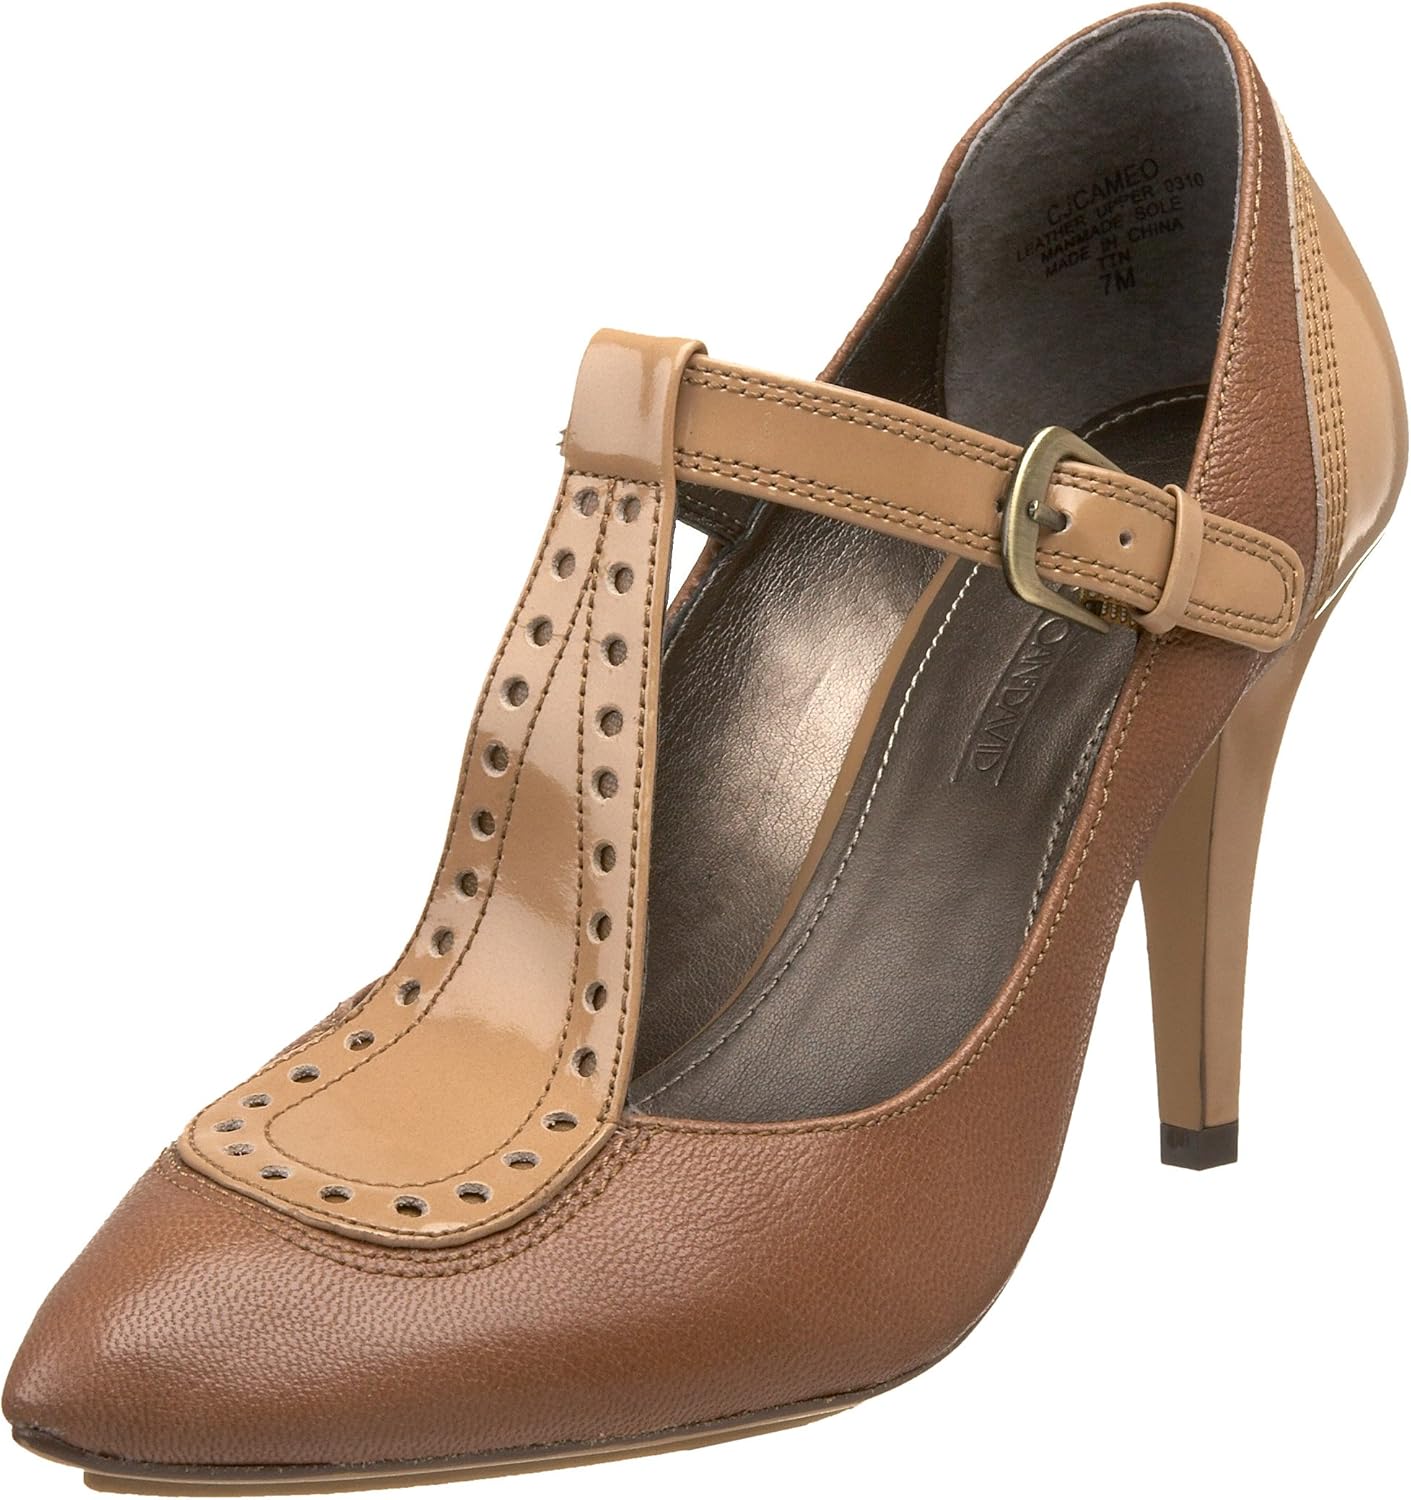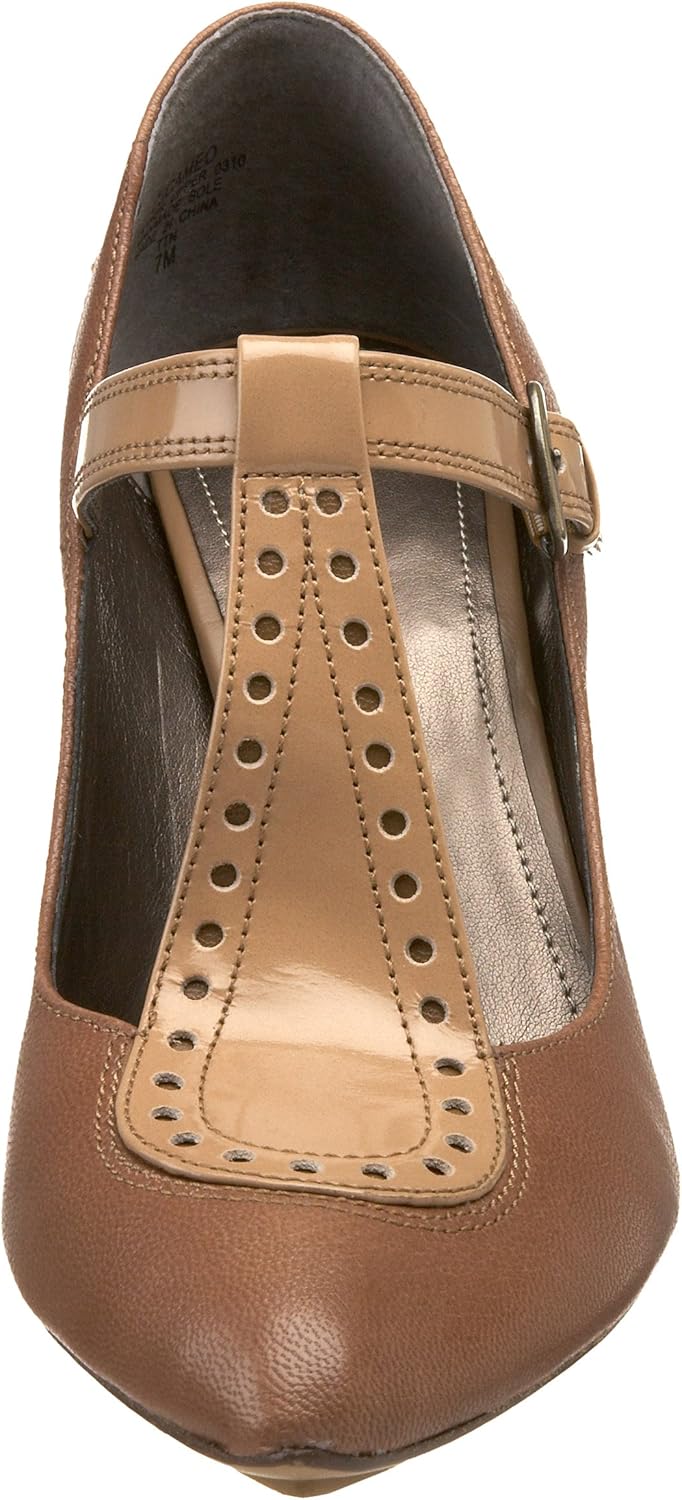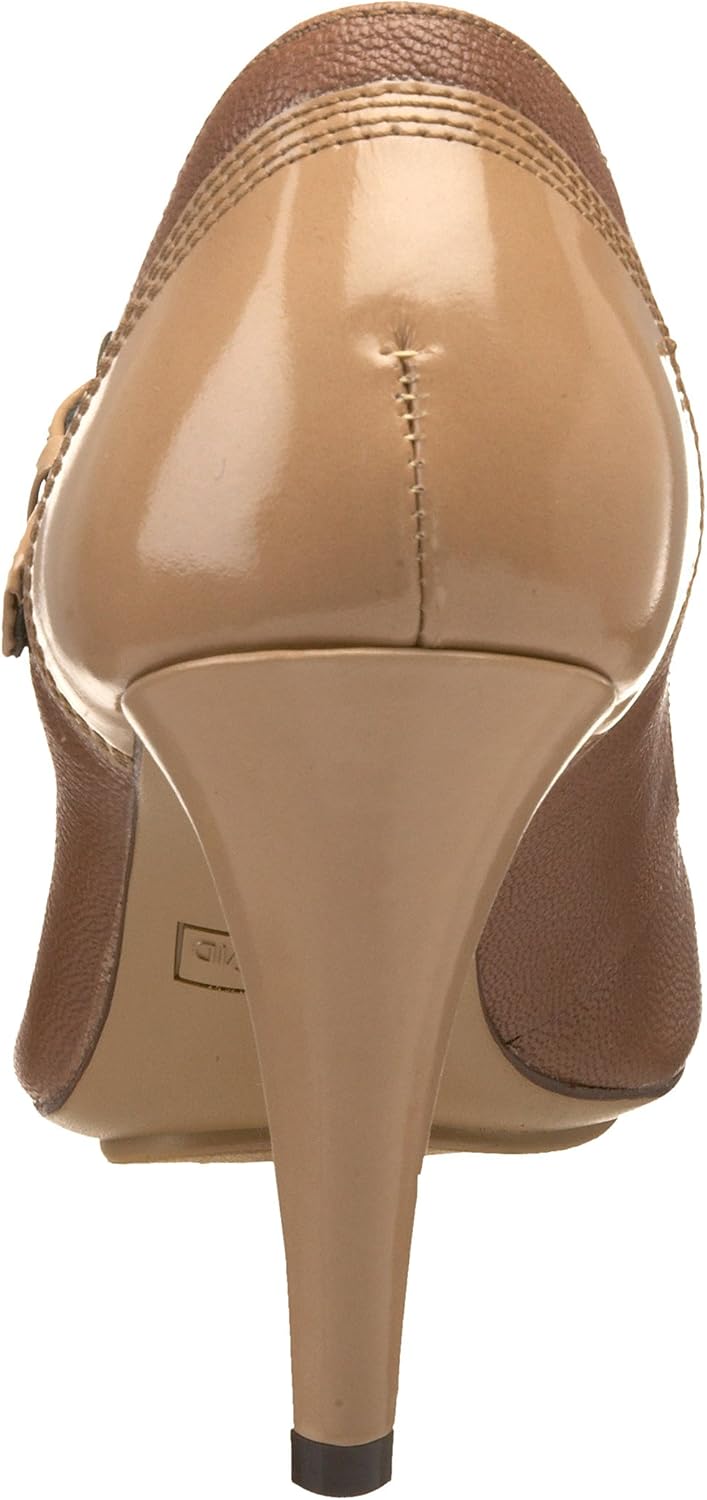
Circa Joan & David Women's Cameo T-Strap Pump
Category: AMAZON FASHION
The Joan & David brand emerged in 1968 and went on to become an internationally known name in women's footwear. Joan & David blends classic sophistication with a fresh, stylish attitude, employing high-quality materials and craftsmanship for lasting quality.
Features: 100% Leather | Synthetic sole | Heel measures approximately 3 1/2"